List of Iraq War resisters

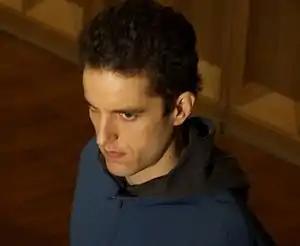
Jeremy Hinzman, the first American Iraq war deserter to seek refugee status in Canada.

Some soldiers of the coalition forces have refused to participate in the Iraq War. The following is a list of the more notable military personnel who have refused to participate in the Iraq War, broadly categorized by the reasons they themselves give.